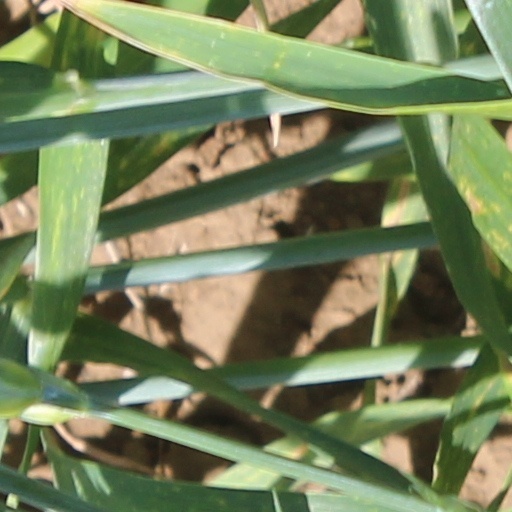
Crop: wheat